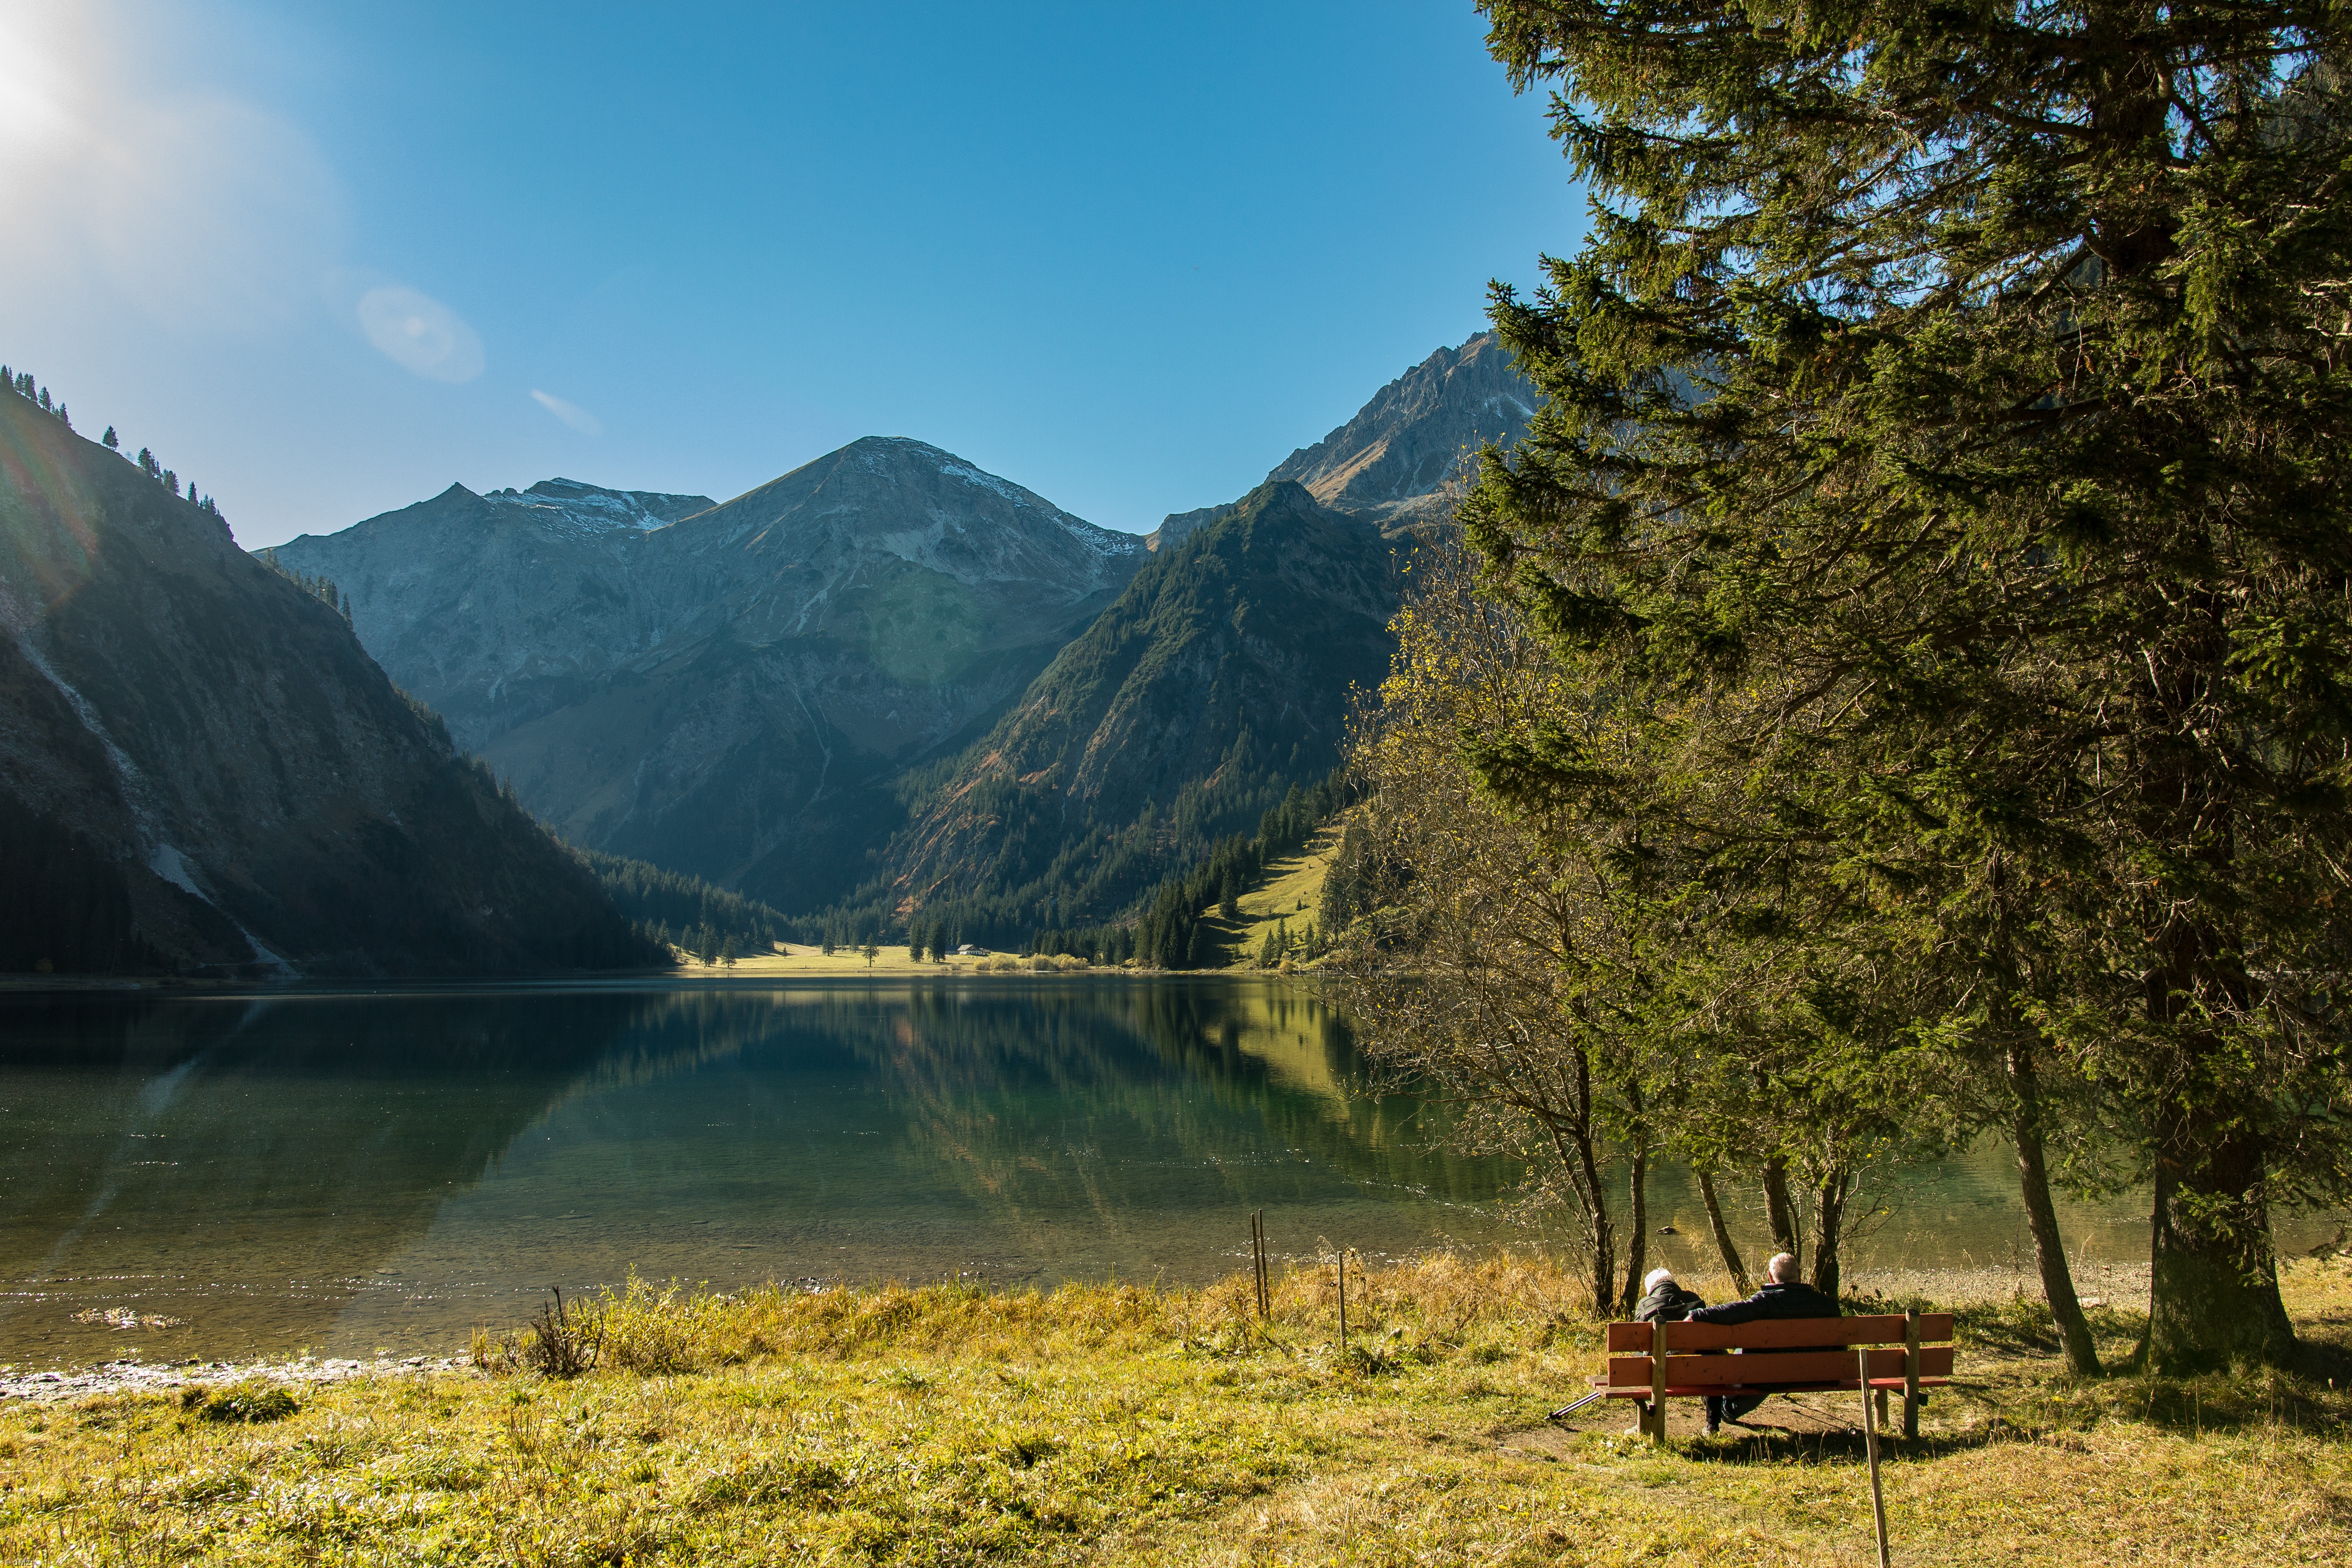
landscape, tree, nature, wilderness, mountain, meadow, lake, adventure, river, valley, mountain range, hike, autumn, alpine, austria, mountains, alps, bergsee, loch, more, tyrol, landform, hiking day, tannheim, vilsalpsee, geographical feature, mountainous landforms